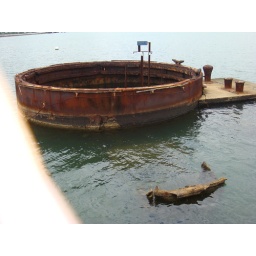
Pearl Harbor, USS Arizona Memorial, See part of the ship under the water